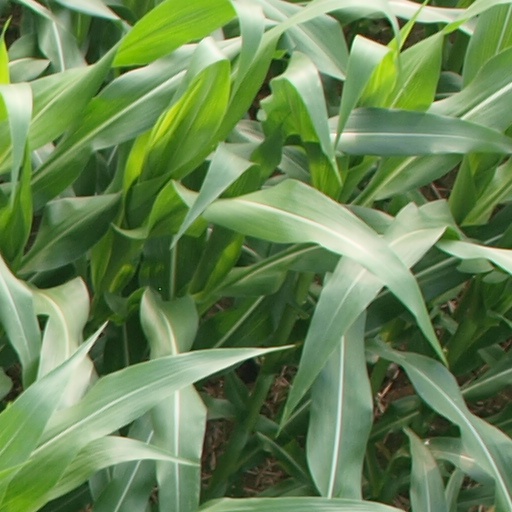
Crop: maize; corn